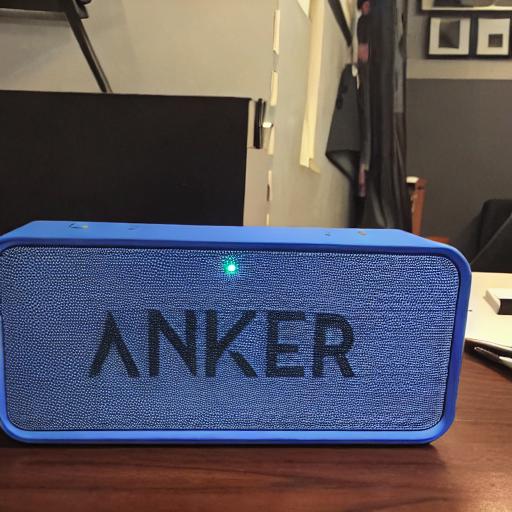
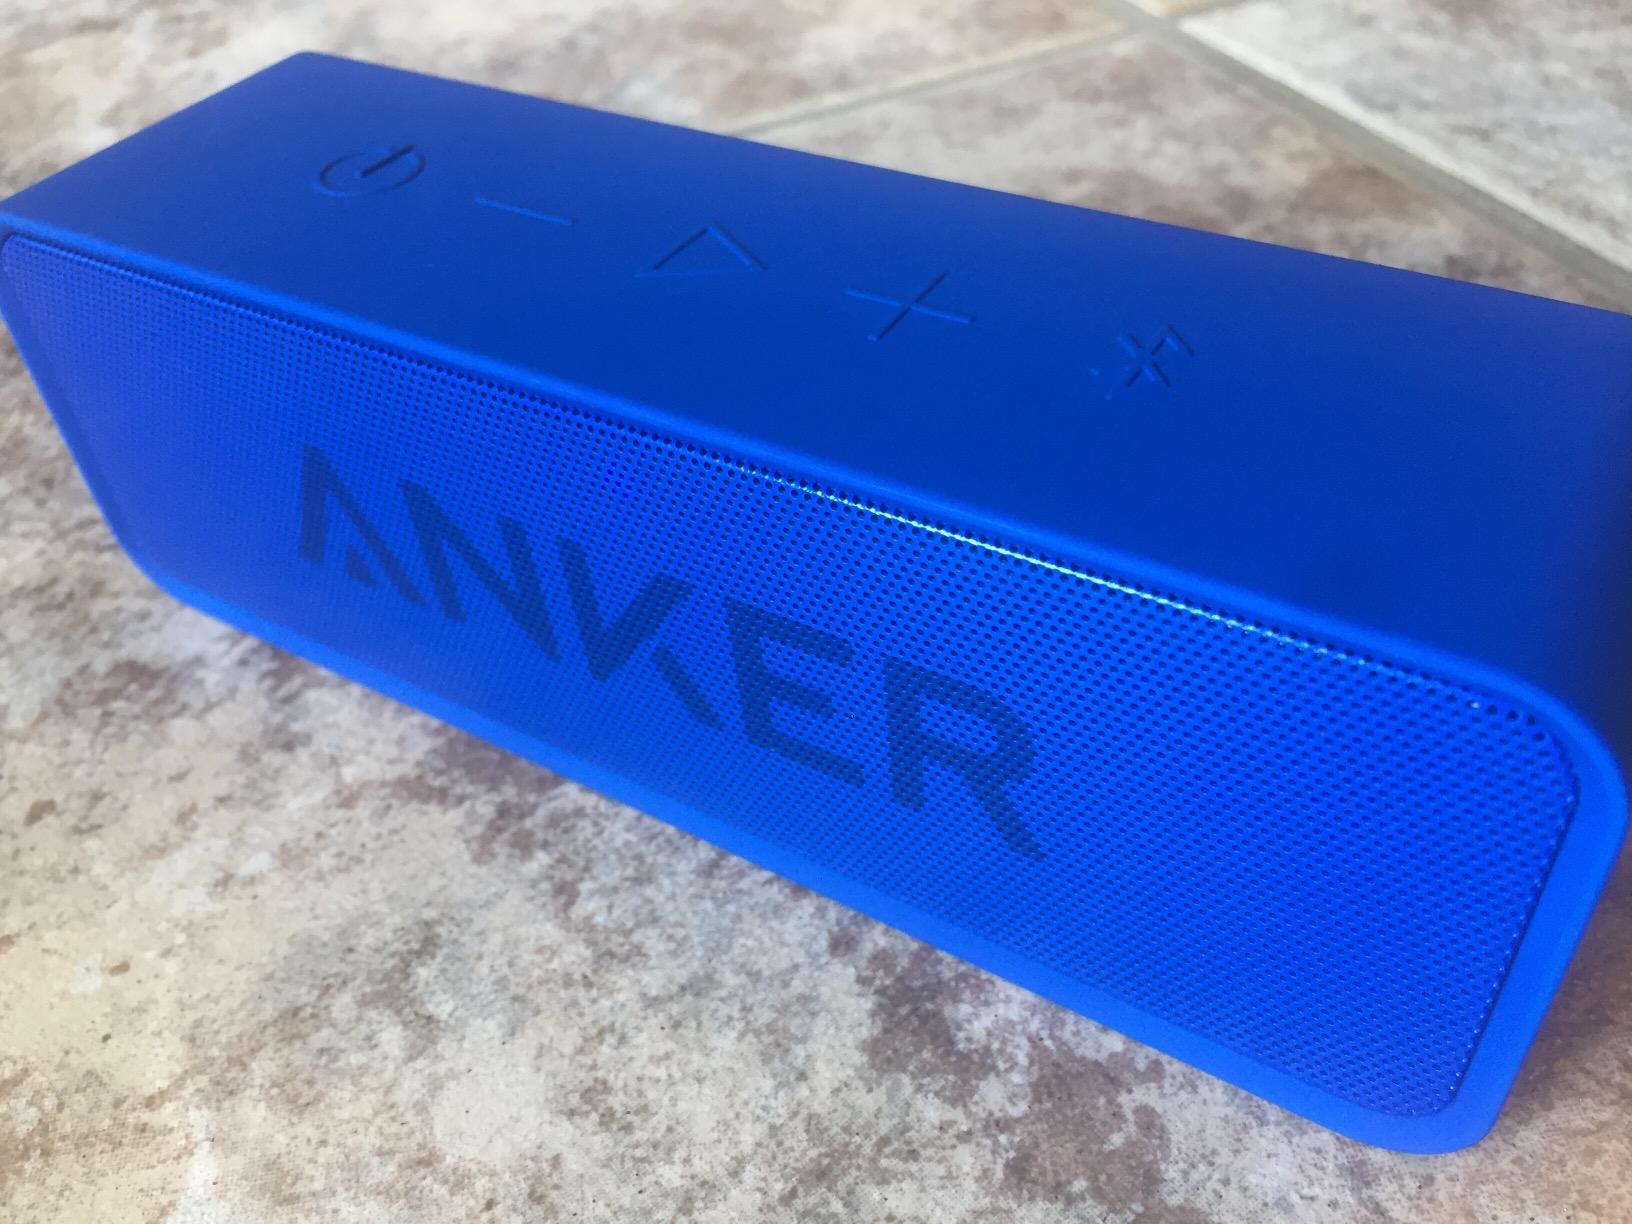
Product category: speaker
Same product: no